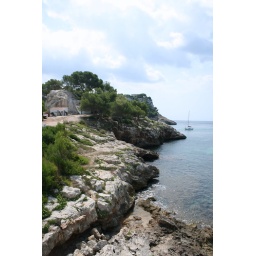
This was a view over a bridge just before getting to a beach it had the harbour right next to it.